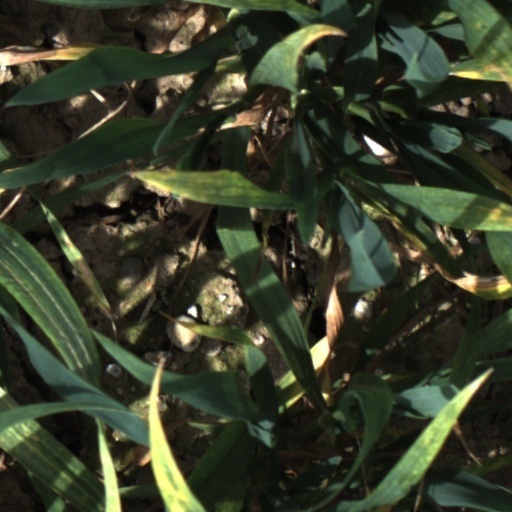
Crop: wheat